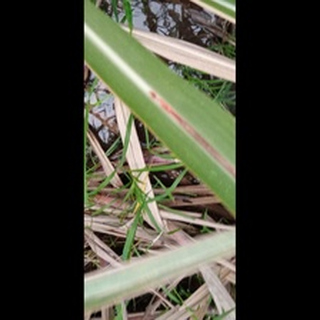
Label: sugarcane_red_rot